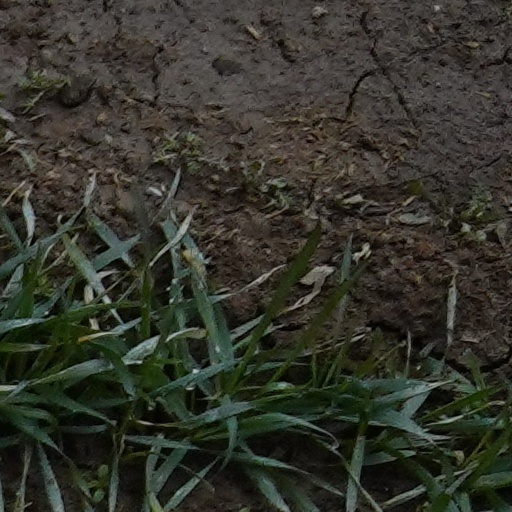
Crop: wheat